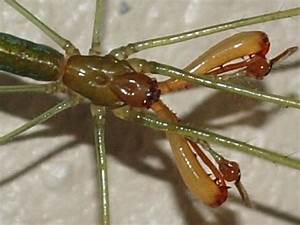
Label: spider